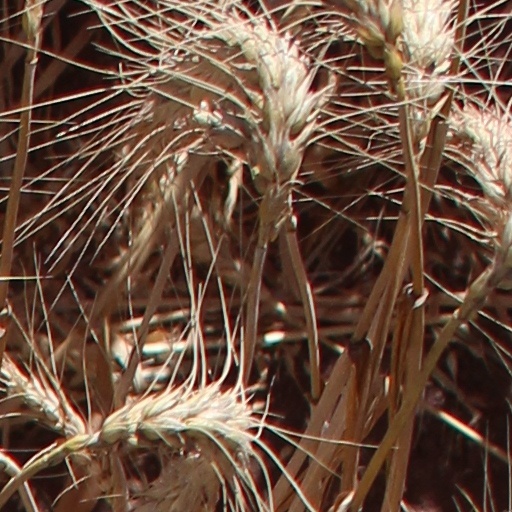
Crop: wheat